Proteus mirabilis

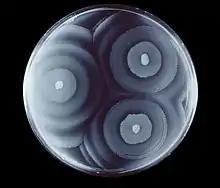
"Proteus mirabilis" in trypticase soy agar growth media

"P. mirabilis" can use urea. It can produce hydrogen sulfide gas, and forms clear films on growth media. It is motile, possessing peritrichous flagella, and is known for its swarming ability. It is commonly found in the human digestive system. "P. mirabilis" is not pathogenic in guinea pigs or chickens . This species' ability to inhibit growth of unrelated strains had been a topic for scientific curiosity, which then resulted in the discovery a macroscopically visible line of reduced bacterial growth where two swarming strains intersect. This line is named the Dienes line after its discoverer Louis Dienes.